Flat roof

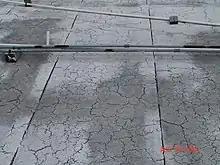
Liquid membrane applied too thinly over a flat roof resulting in very early failure

Butynol roofing is a type of roofing material made from synthetic rubber, specifically butyl rubber. It is widely used in New Zealand and other parts of the world for flat and low-slope roofs due to its exceptional durability, flexibility, and waterproofing capabilities.